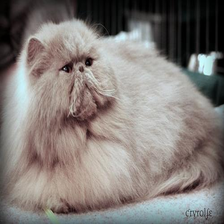
Species: cat
Breed: Persian